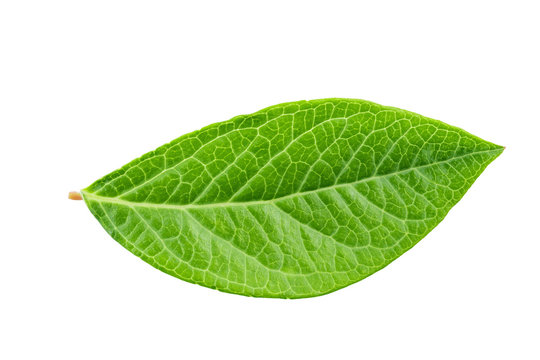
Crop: blueberry
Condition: healthy